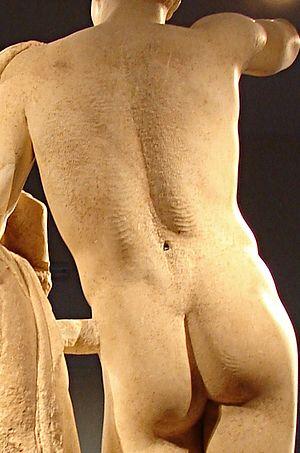
Hermès portant Dionysos enfant, détail du dos montrant des traces de râpe, de gradine et de gouge. Marbre de Paros, H. 2.15 m (7 ft. ½ in.). Musée archéologique d'Olympie, Grèce. Provenance
Hermès portant Dionysos enfant, également connu sous les noms d’Hermès de Praxitèle ou Hermès d'Olympie, est une statue grecque antique découverte en 1877 dans les ruines du temple d'Héra à Olympie. Elle est exposée au musée archéologique d'Olympie.